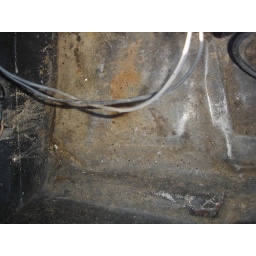
battery box floor in top condition